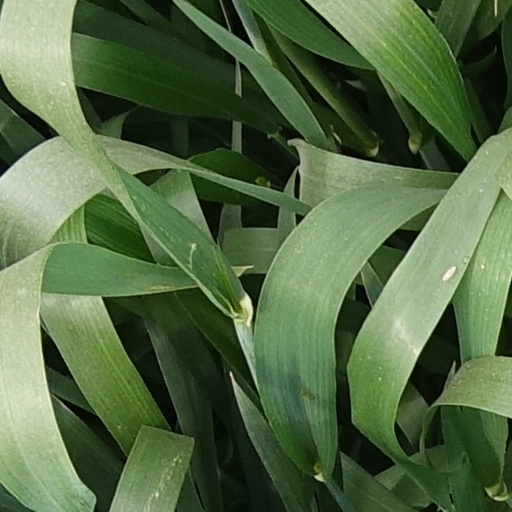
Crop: wheat